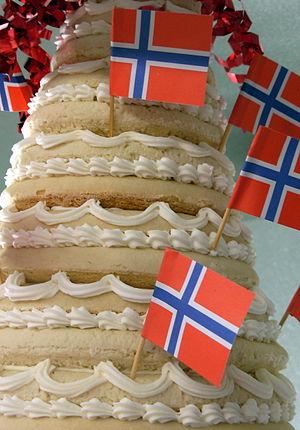
La cuisine norvégienne est, dans sa forme traditionnelle, en grande partie basée sur les matières premières facilement disponibles dans un pays au climat froid, dominé par les montagnes et la mer. Par conséquent, elle diffère à bien des égards de ses homologues continentaux en mettant davantage l'accent sur le gibier et le poisson.